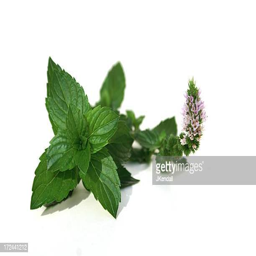
person picked mint isolated on a white background